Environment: real
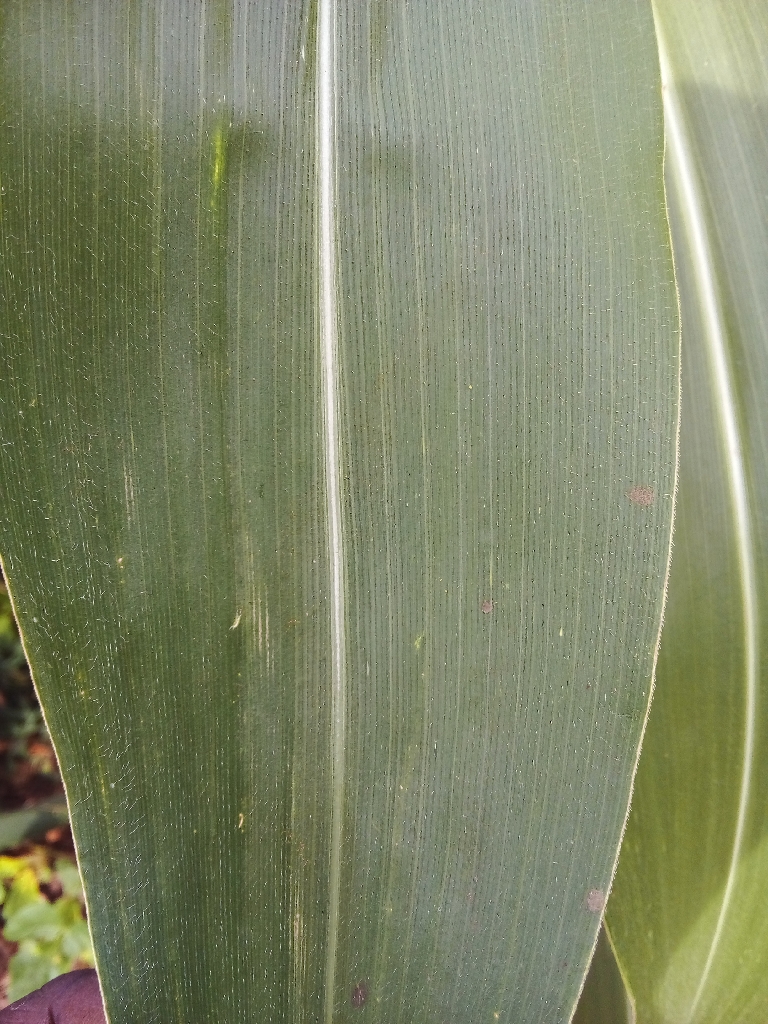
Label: healthy